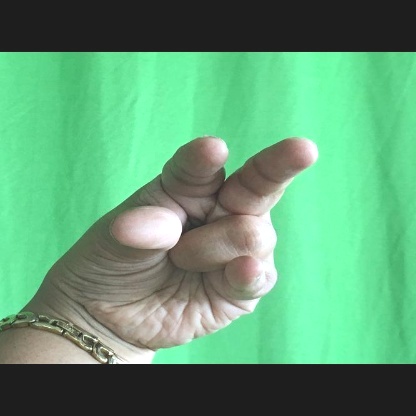
Mudra: Kangulam